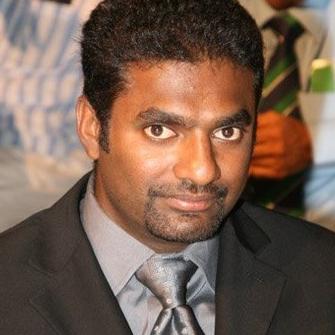
Age: 40